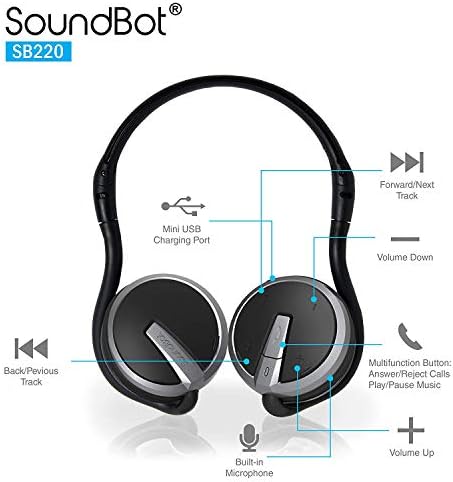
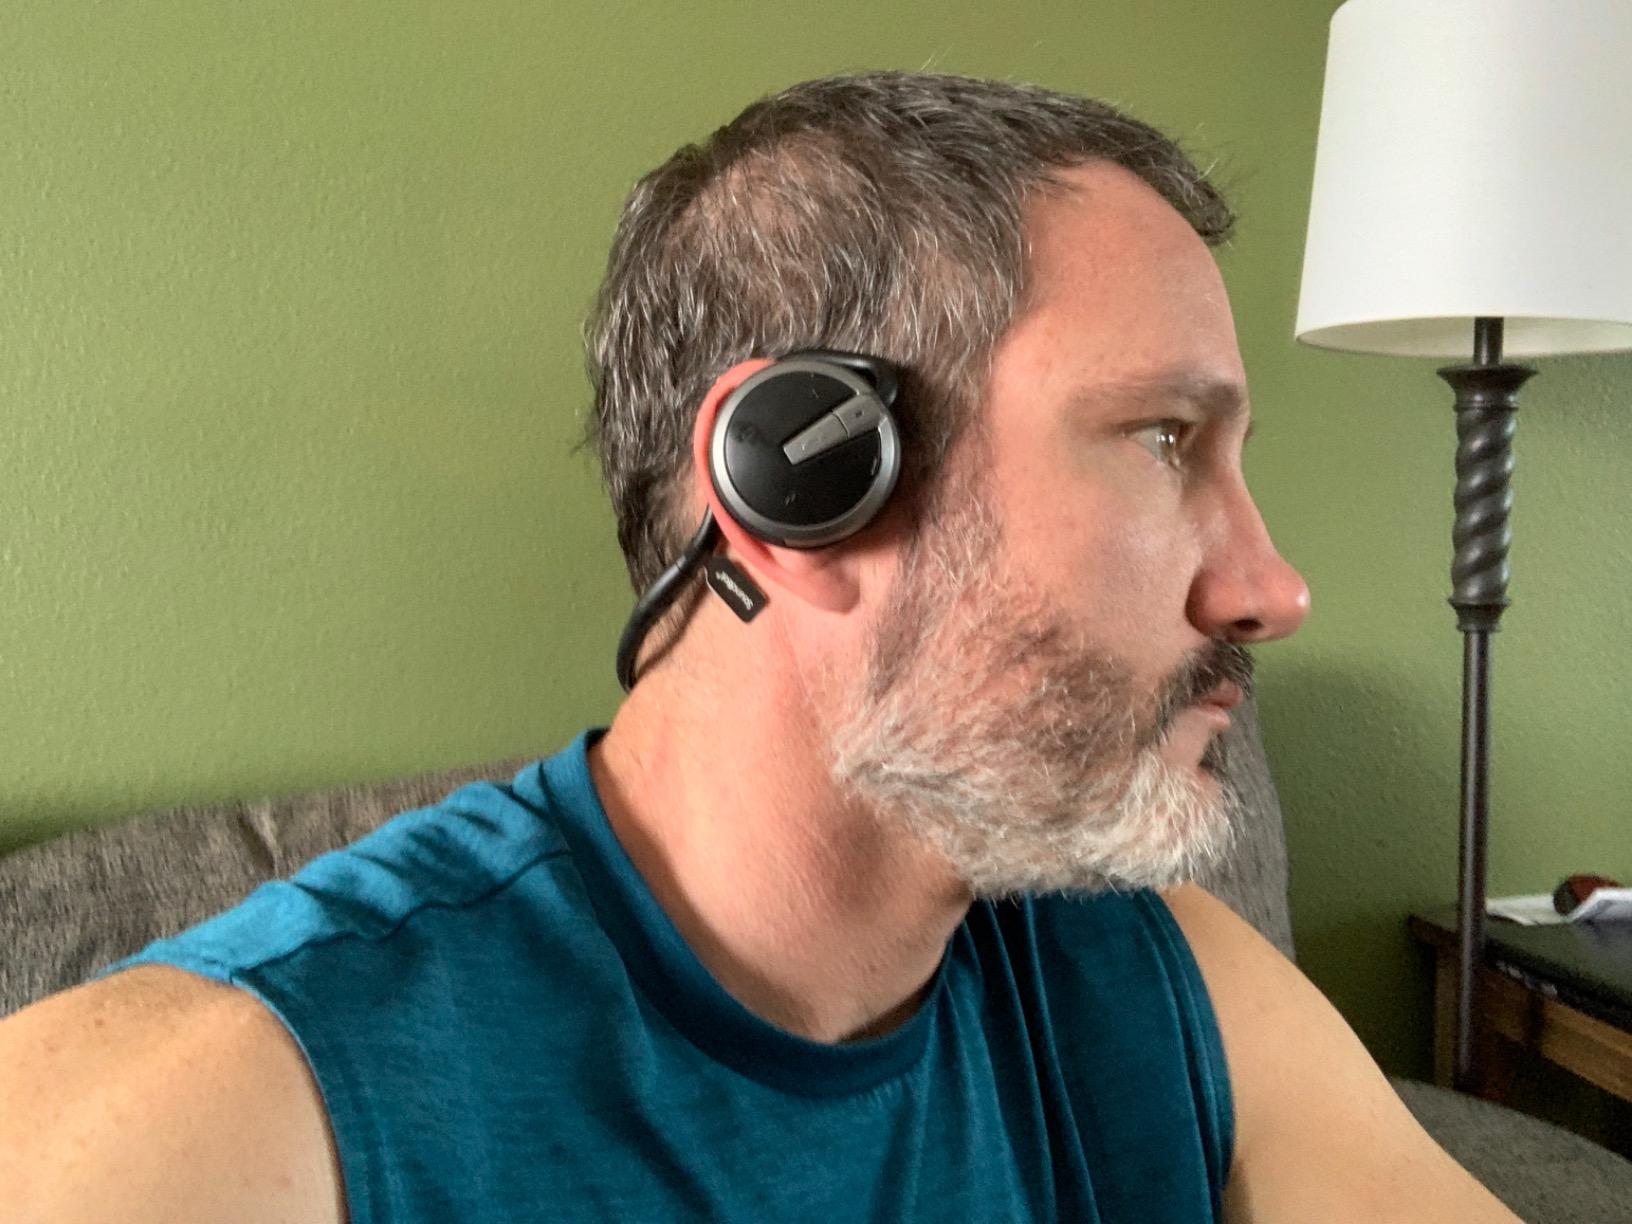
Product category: headphones
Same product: yes